Olympus Air

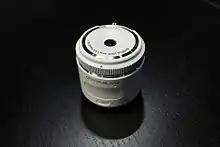
Olympus Air, with 9mm bodycap lens

The Olympus Air A01 is a 2015 Micro Four Thirds system interchangeable lens camera with a 16 MP sensor, which is operated through Wi-Fi from a smartphone that the camera can be clipped onto. Olympus has announced that there will be an open source application programming interface released with the camera.